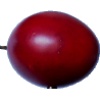
Label: Tamarillo 1